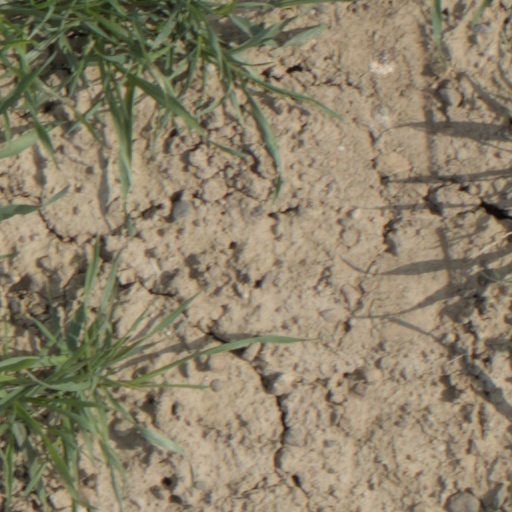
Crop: wheat